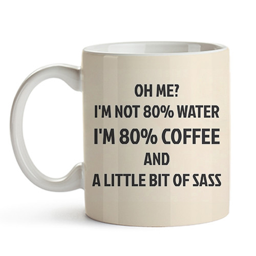
coffee mug to your boyfriend as a new year gift